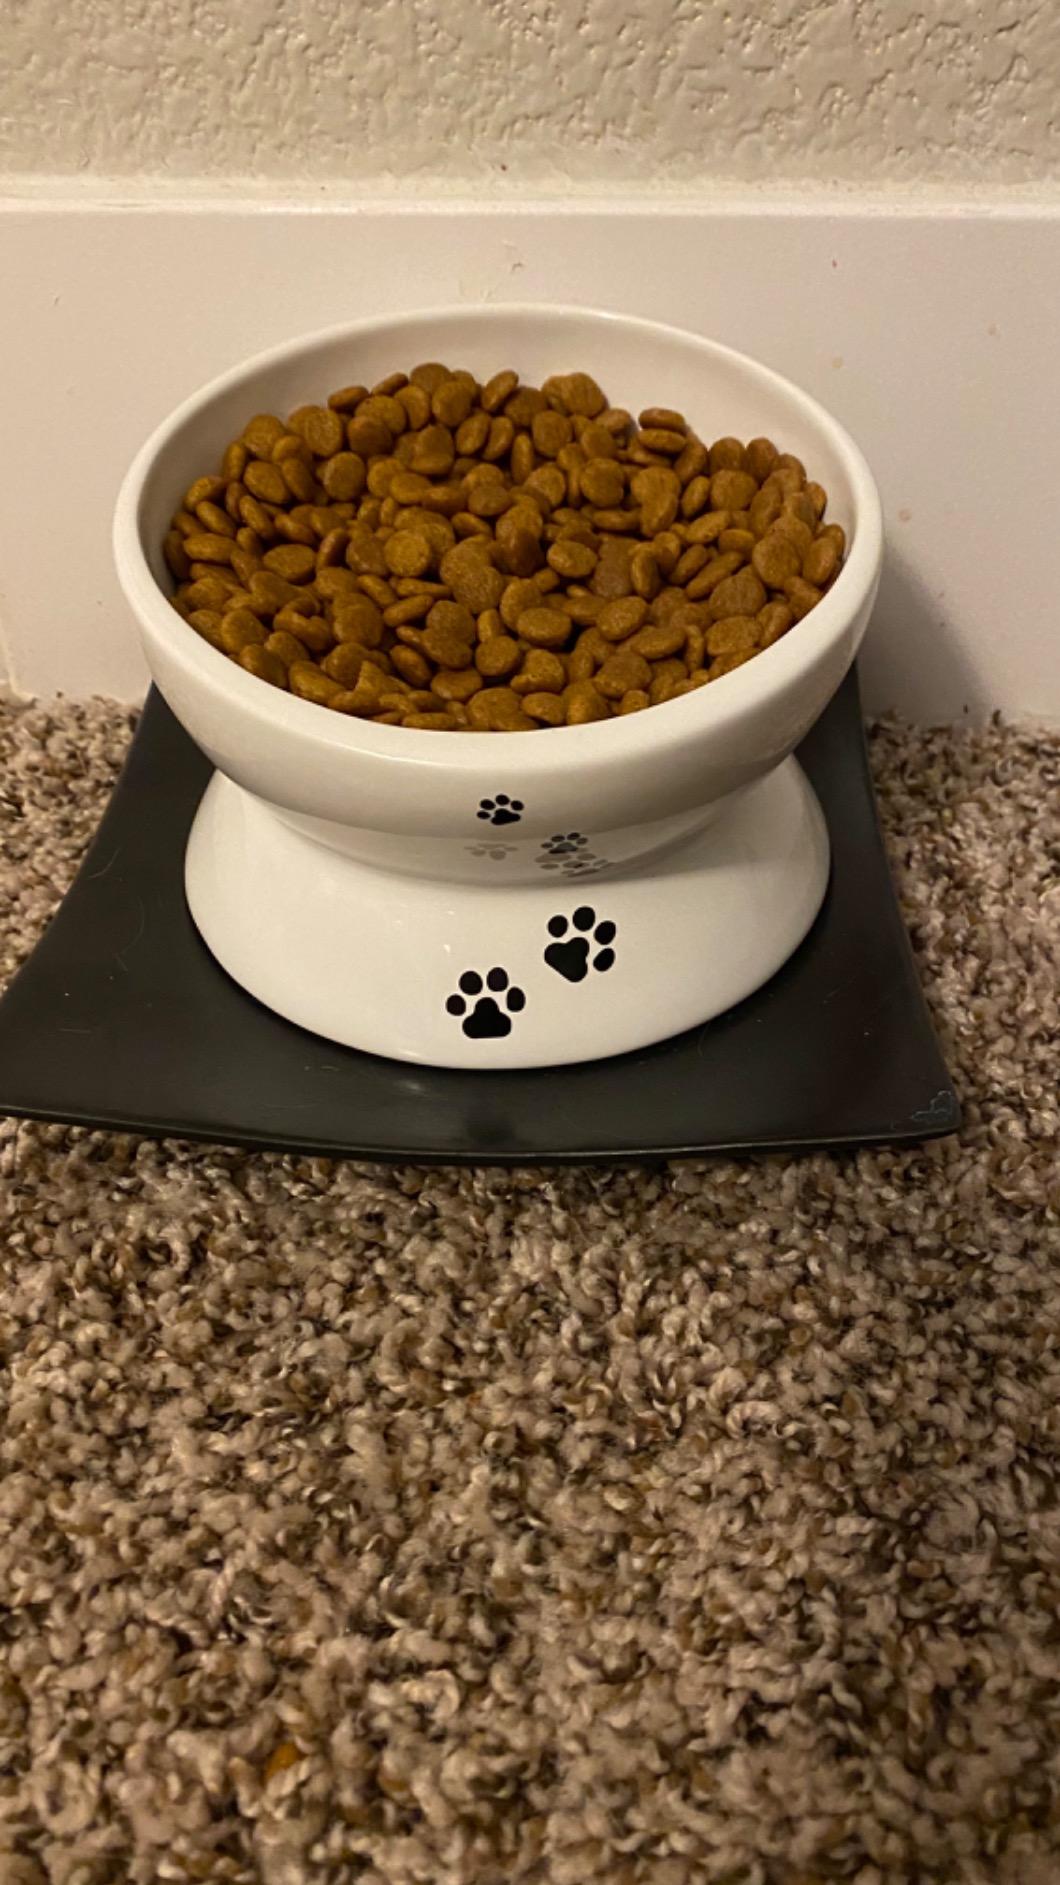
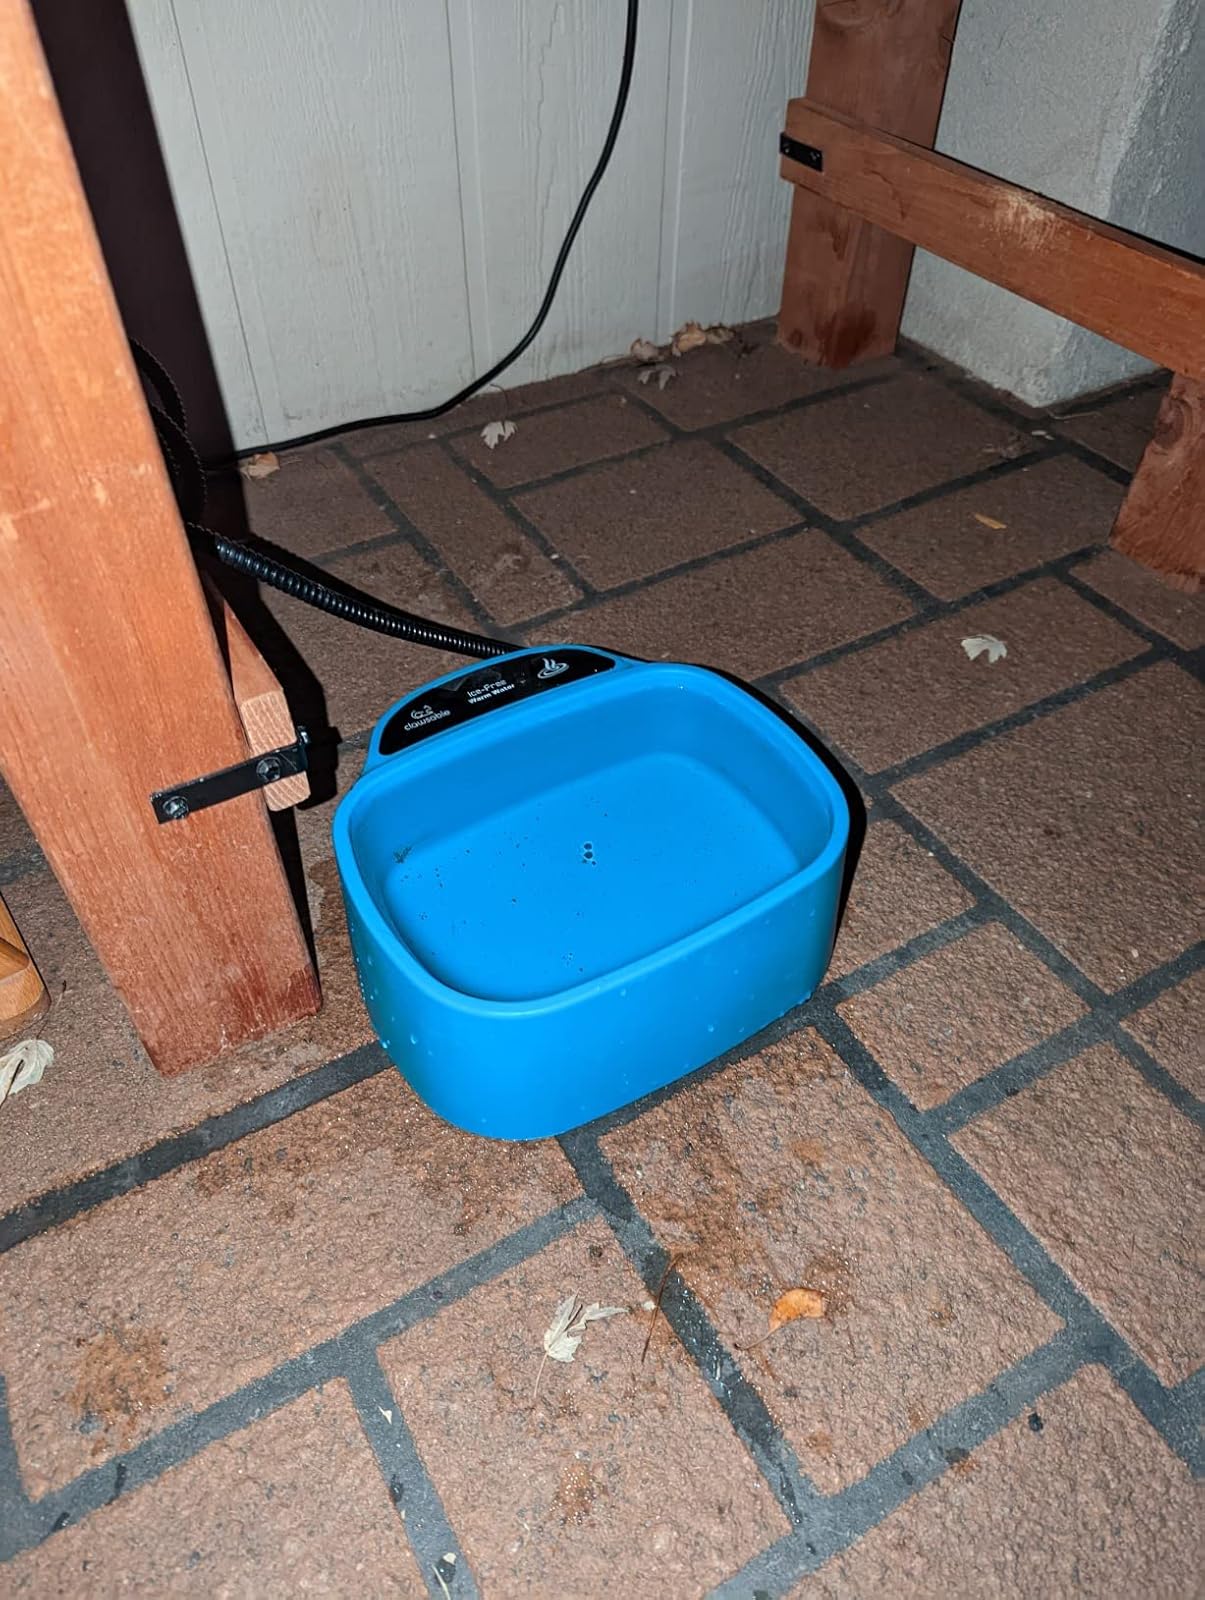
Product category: items_bowl
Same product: no